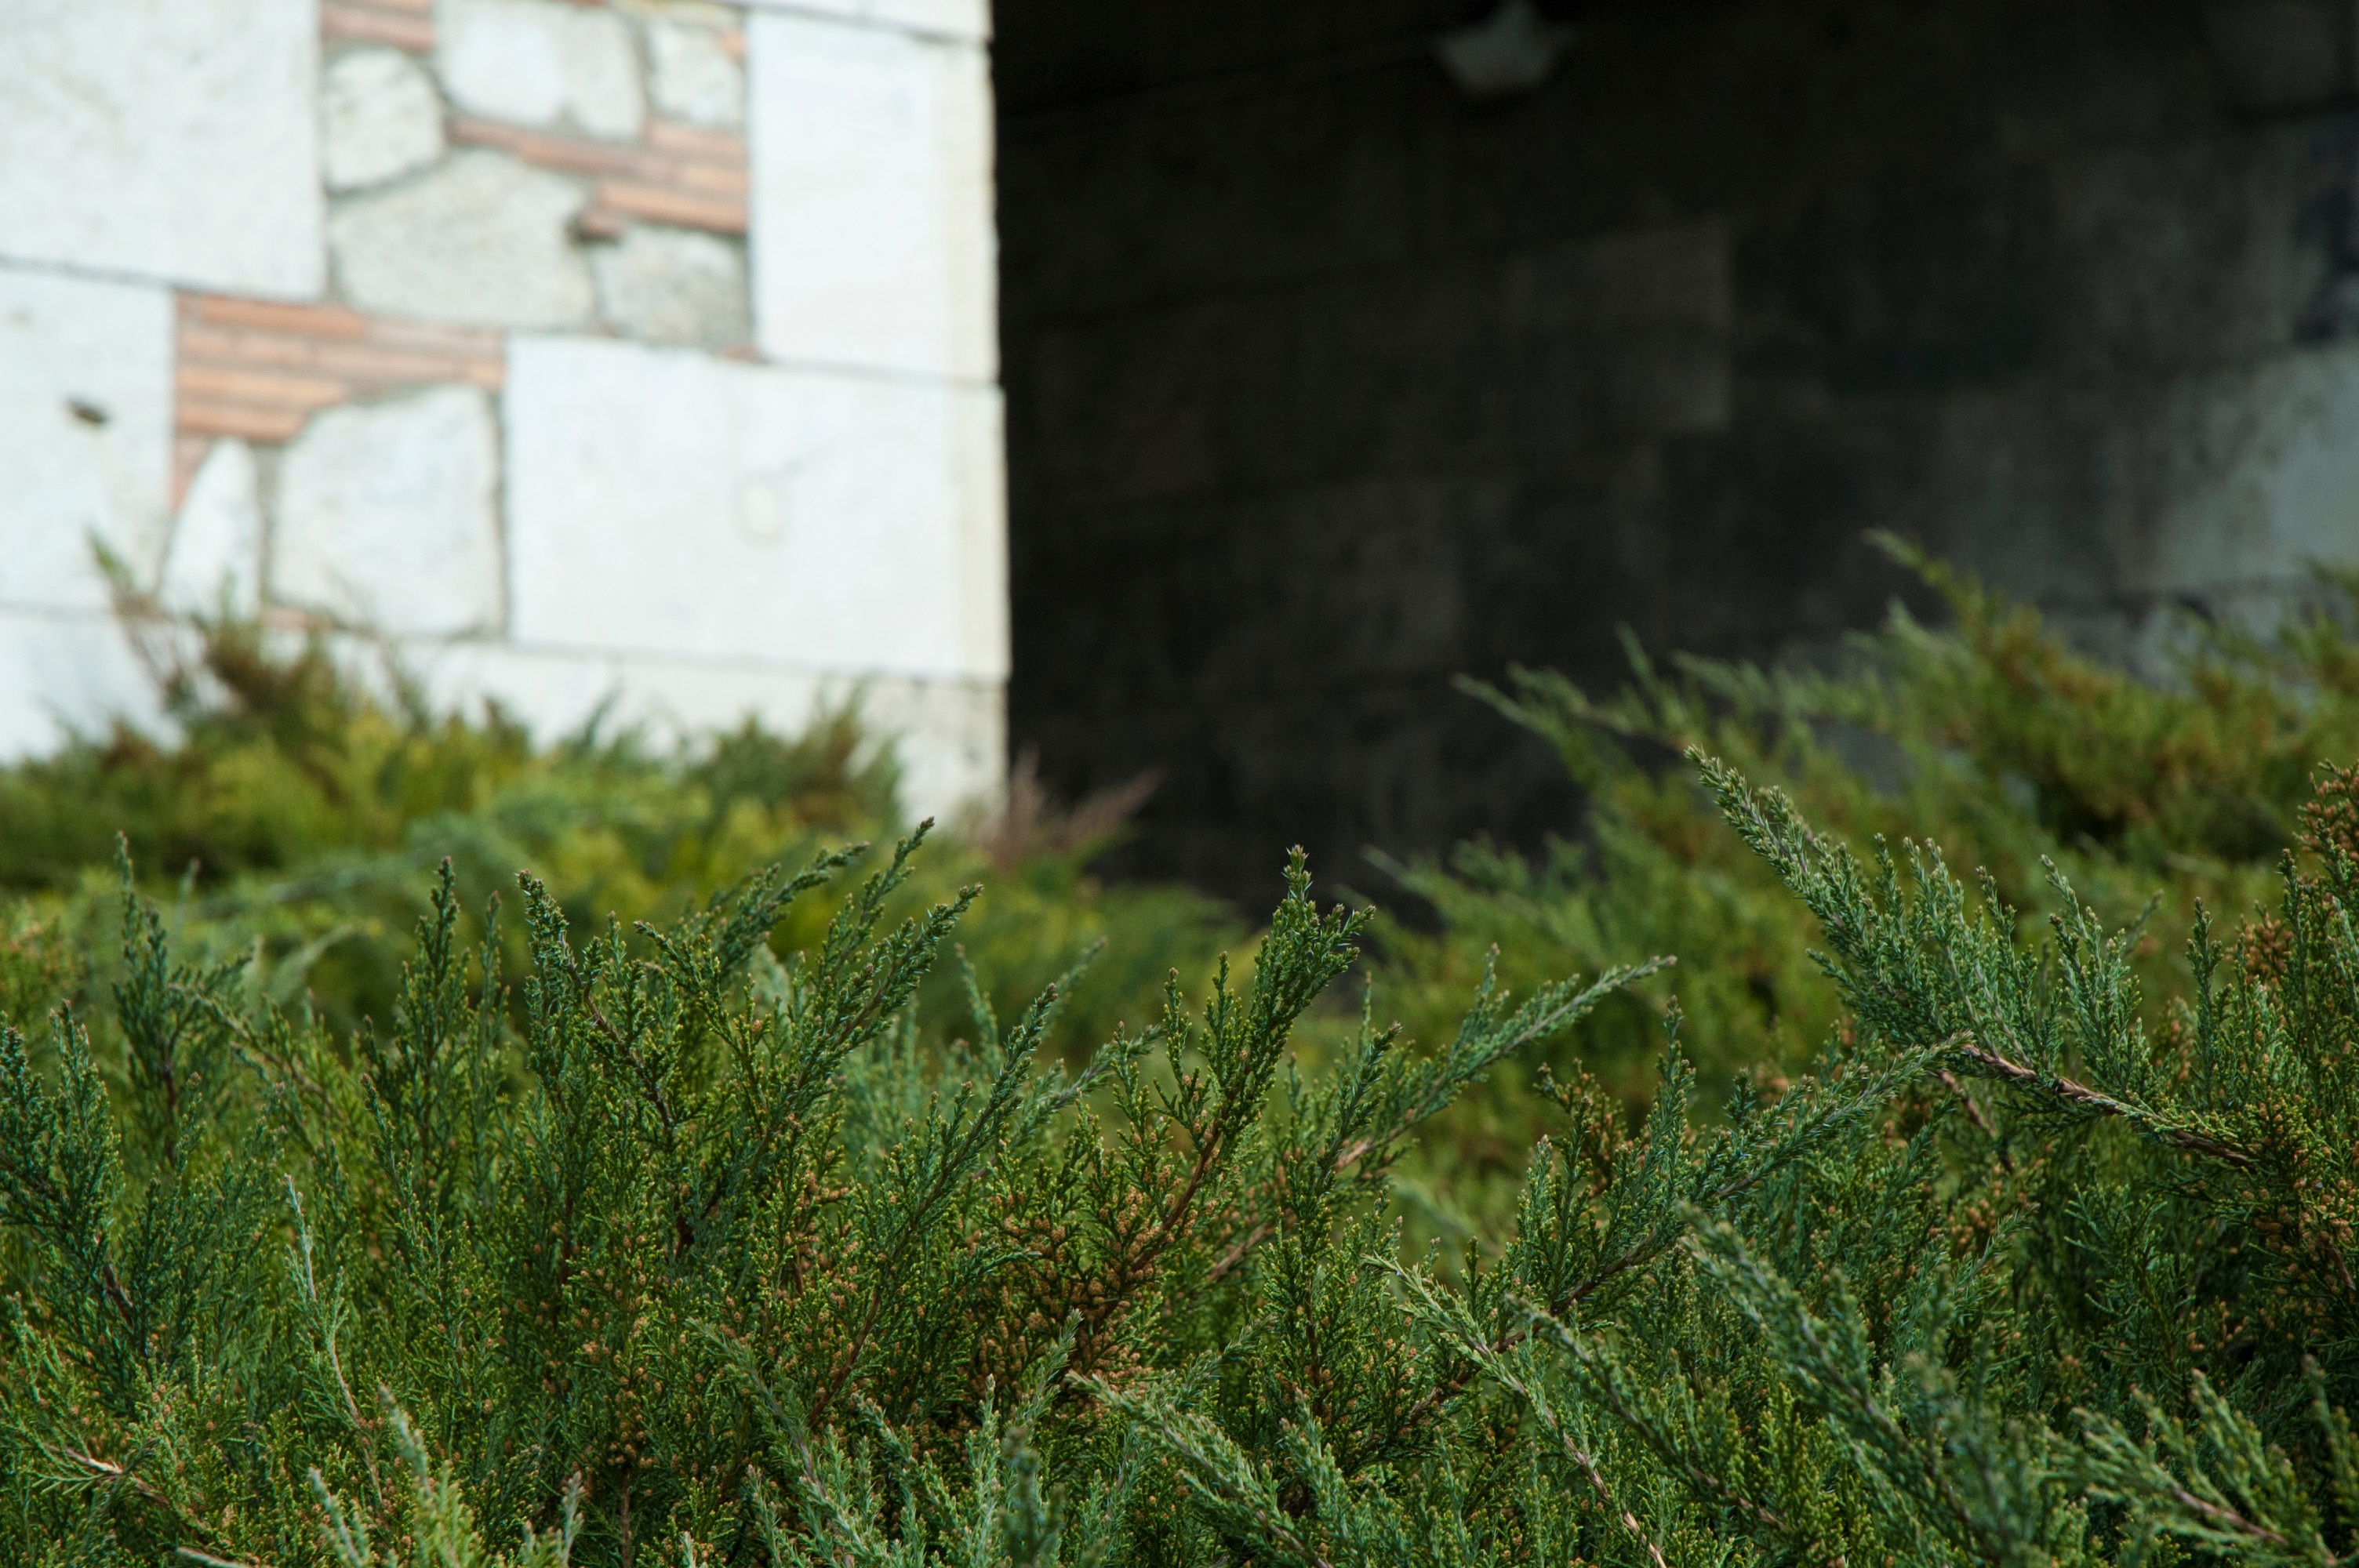
tree, grass, plant, lawn, leaf, flower, green, soil, grass family, woody plant